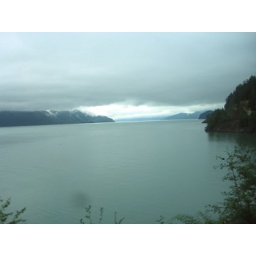
Unusual light in the sky and on the water